Smyrna Historic District

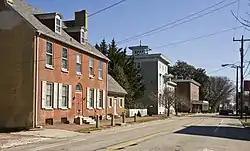
Smyrna Historic District, March 2010

Smyrna Historic District is a national historic district located at Smyrna, Kent County, Delaware. It encompasses 850 contributing buildings in the town of Smyrna. It includes the majority of residential, commercial, public and ecclesiastical buildings that pre-date 1920, the bulk of which were constructed in the mid-to-late 19th century. Notable buildings include the Cummins-Stockly House, Irishtown Tavern, Spruance House, John Cummins Mansion, A. G. Cummins, Sr. House, Governor William Temple Mansion, Daniel Cummins' Tavern and House, "Greybox," Delaware House, Jones' Drug Store, Smyrna/Clayton Masonic Building, the Peterson Building, Tilghman Building (c. 1840), Abraham Pierce Store (c. 1810), the "Colonial Hotel," Bethel African Methodist Episcopal Church, Citizen's Hose Company No. 1, Benjamin Benson House (1834), Asbury Methodist Church (1845, 1872), Ebenezer Cloak Mansion, and Mt. Olive Holiness Pentecostal (1876).